Fear

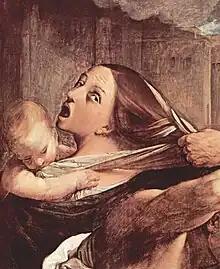
Painting by Guido Reni

According to surveys, some of the most common fears are of demons and ghosts, the existence of evil powers, cockroaches, spiders, snakes, heights, water, enclosed spaces, tunnels, bridges, needles, social rejection, failure, examinations, and public speaking.